Cargo ship

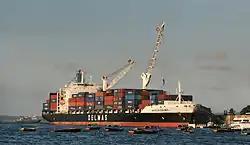
A container ship unloading at Zanzibar, Tanzania

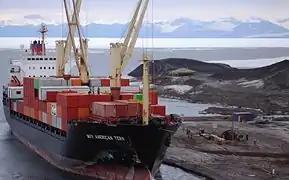
A US cargo ship off McMurdo Station, Antarctica

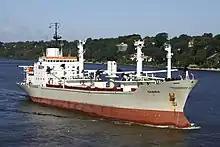
General cargo ship "Namibia"

The words "cargo" and "freight" have become interchangeable in casual usage. Technically, "cargo" refers to the goods carried aboard the ship for hire, while "freight" refers to the act of carrying of such cargo, but the terms have been used interchangeably for centuries.